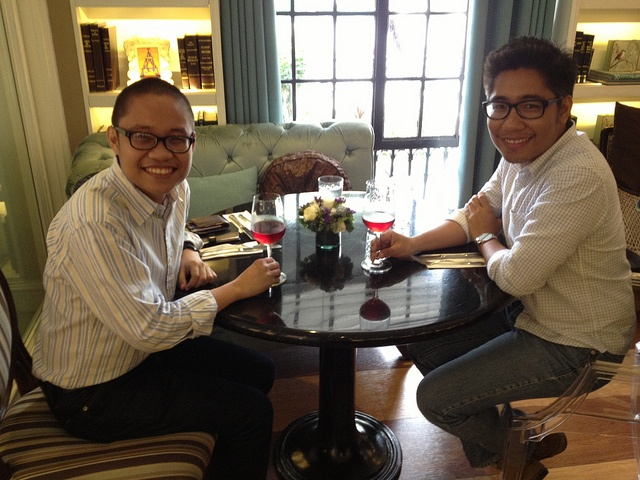
Two young men smiling at the camera sitting at a table with wine glasses
Two men sitting at a table together with glasses of wine.
the men are sitting around the table with glasses in their hands
The two young men are enjoying a glass of wine in the apartment
Two men holding wine glasses and sitting at a table.